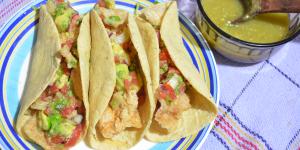
tacos de chicharron